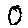
Label: 0